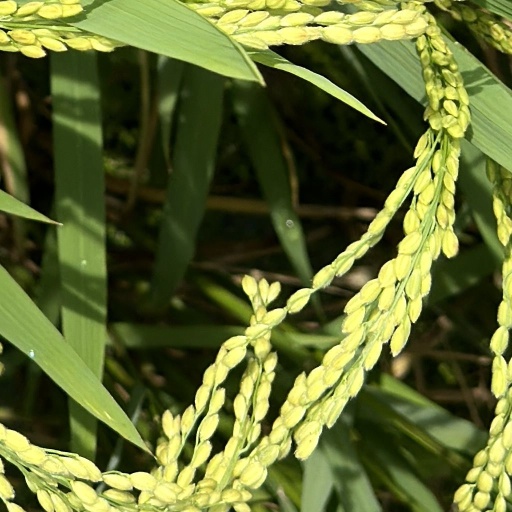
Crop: rice